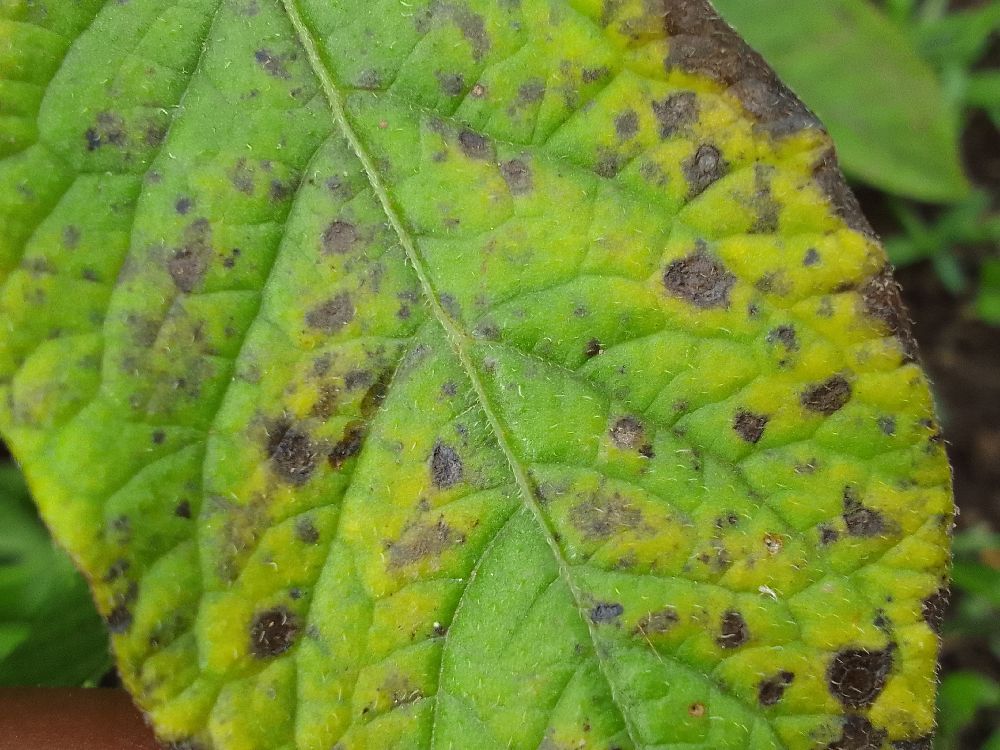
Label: Early blight